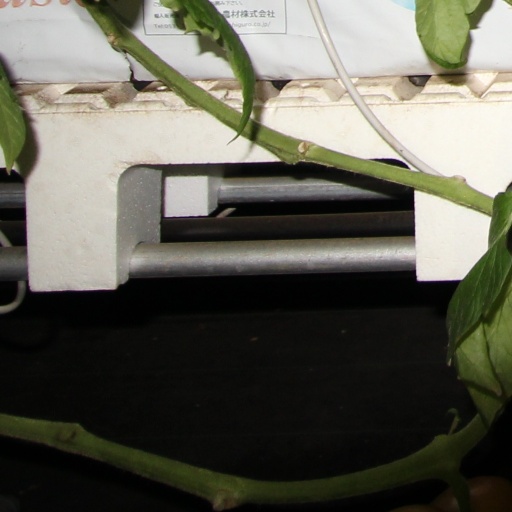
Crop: tomato